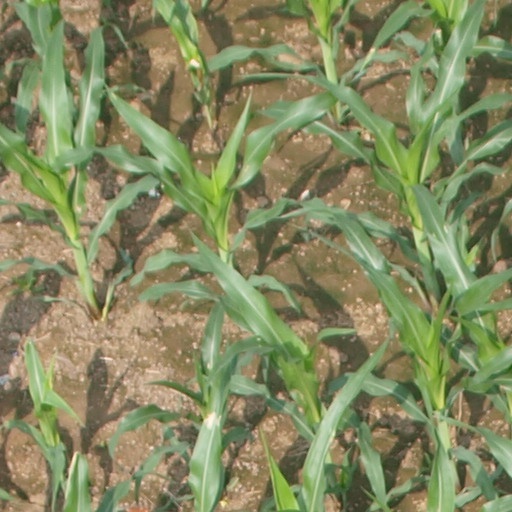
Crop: maize; corn